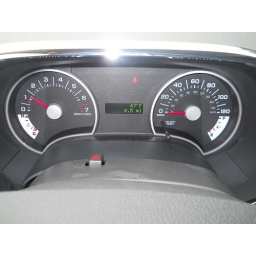
Jack Madden Ford is located in Norwood, Massachusetts and sells new and pre-owned Ford cars and trucks in the greater Boston area.